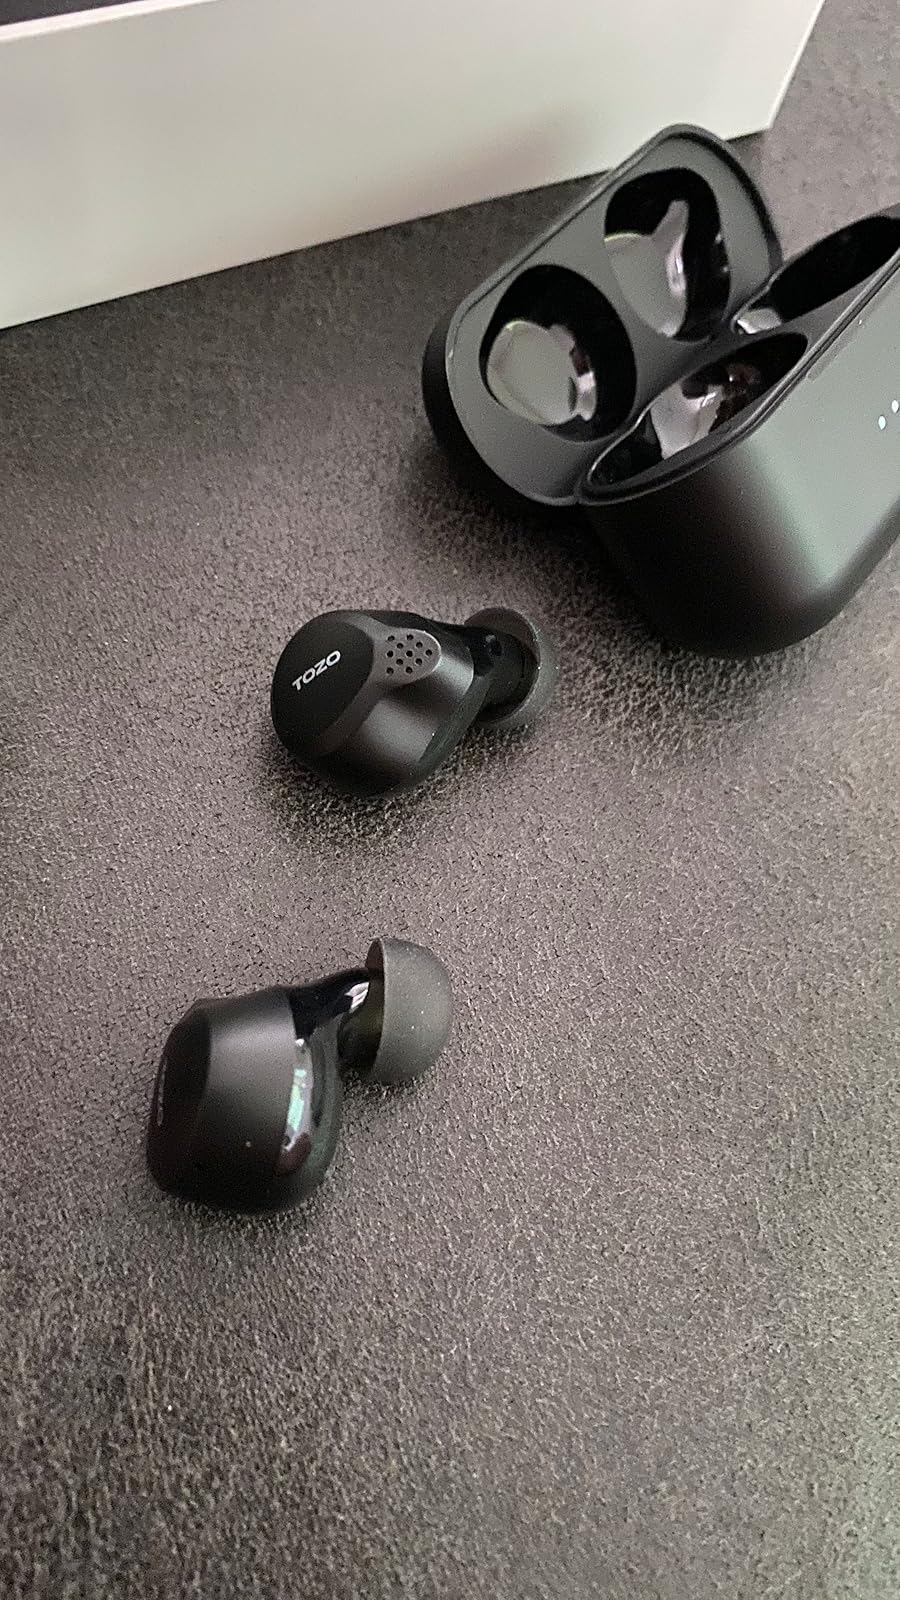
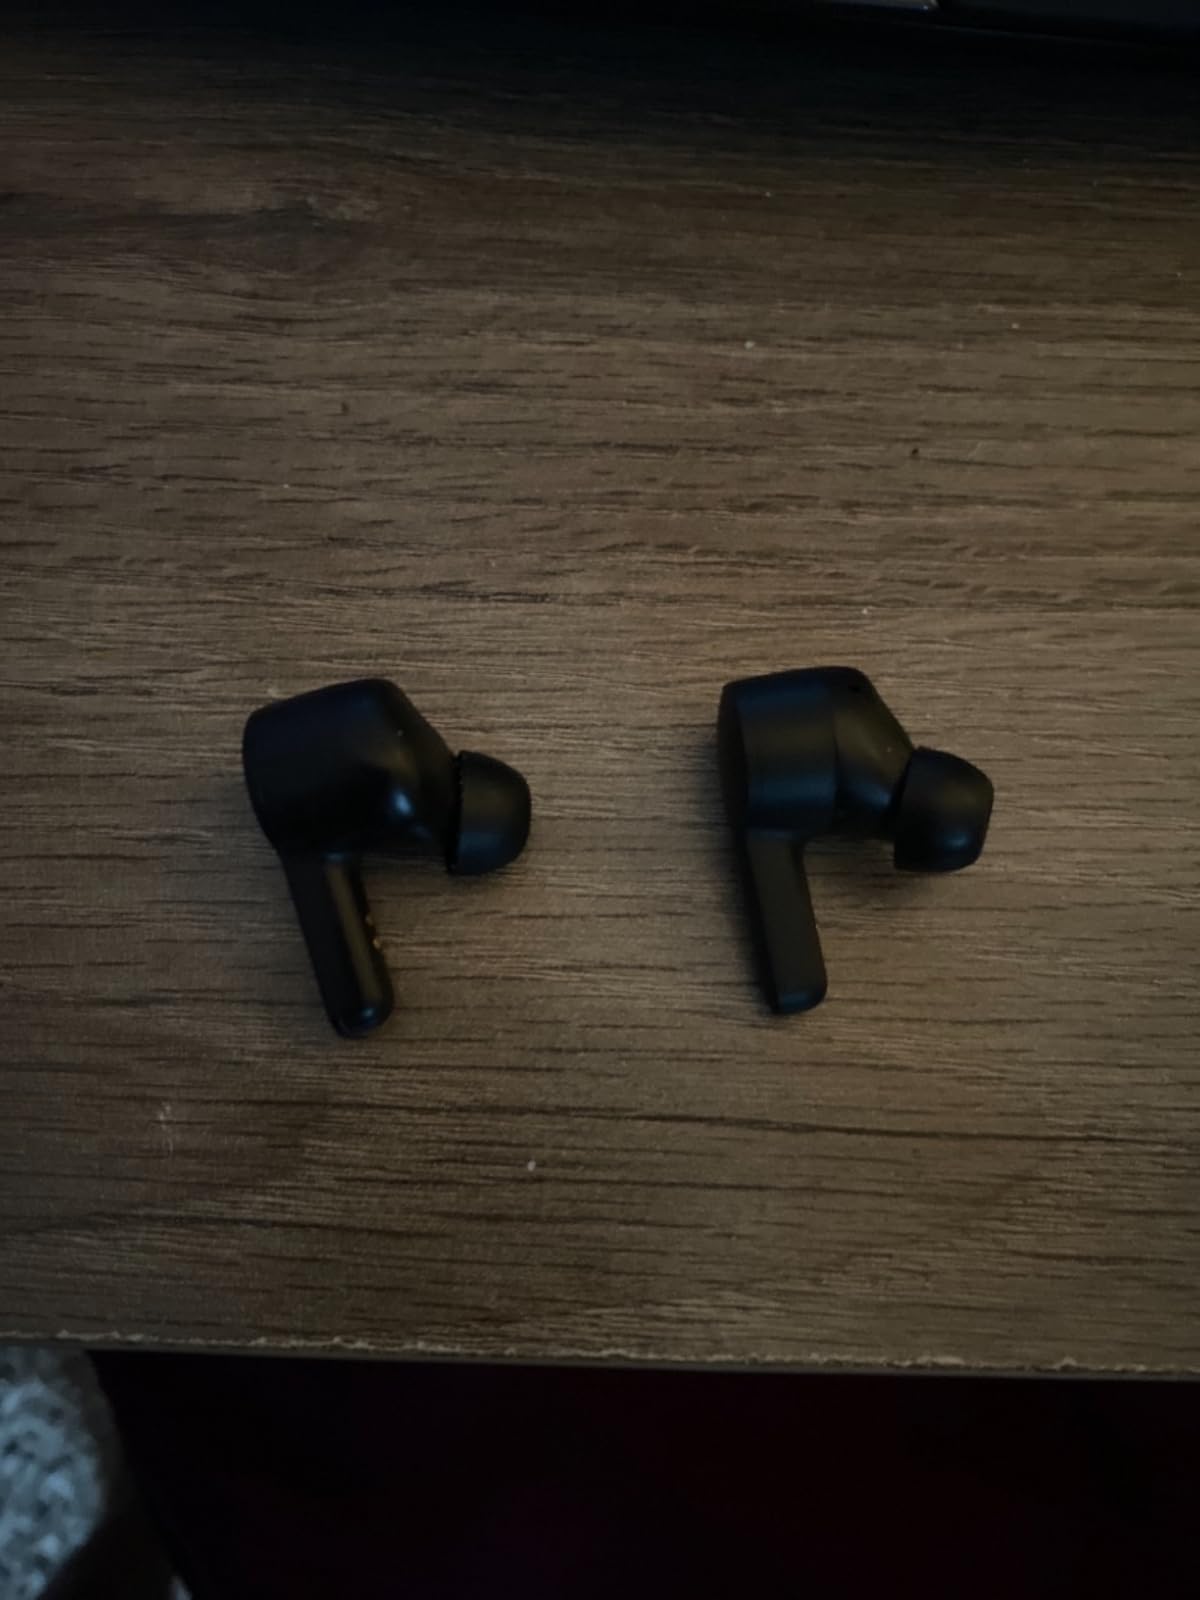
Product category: earbuds
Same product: no